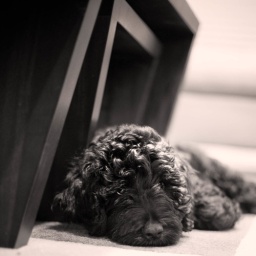
Dec. 17th on the floor under the coffee table wondering what this thing was doing clicking at her.